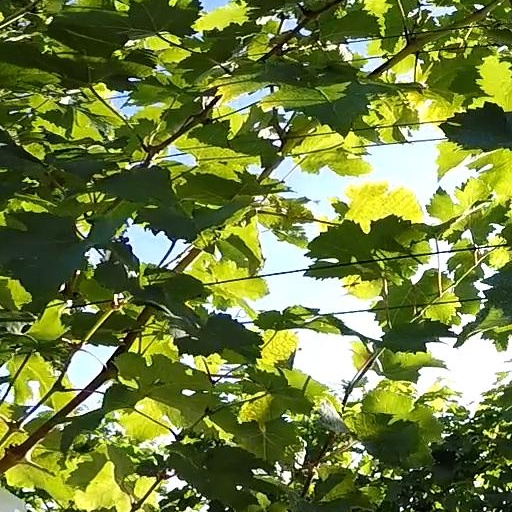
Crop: grape